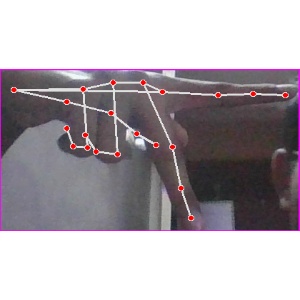
अक्षर: प